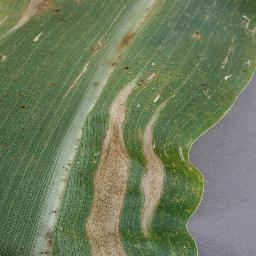
Label: Corn___Northern_Leaf_Blight